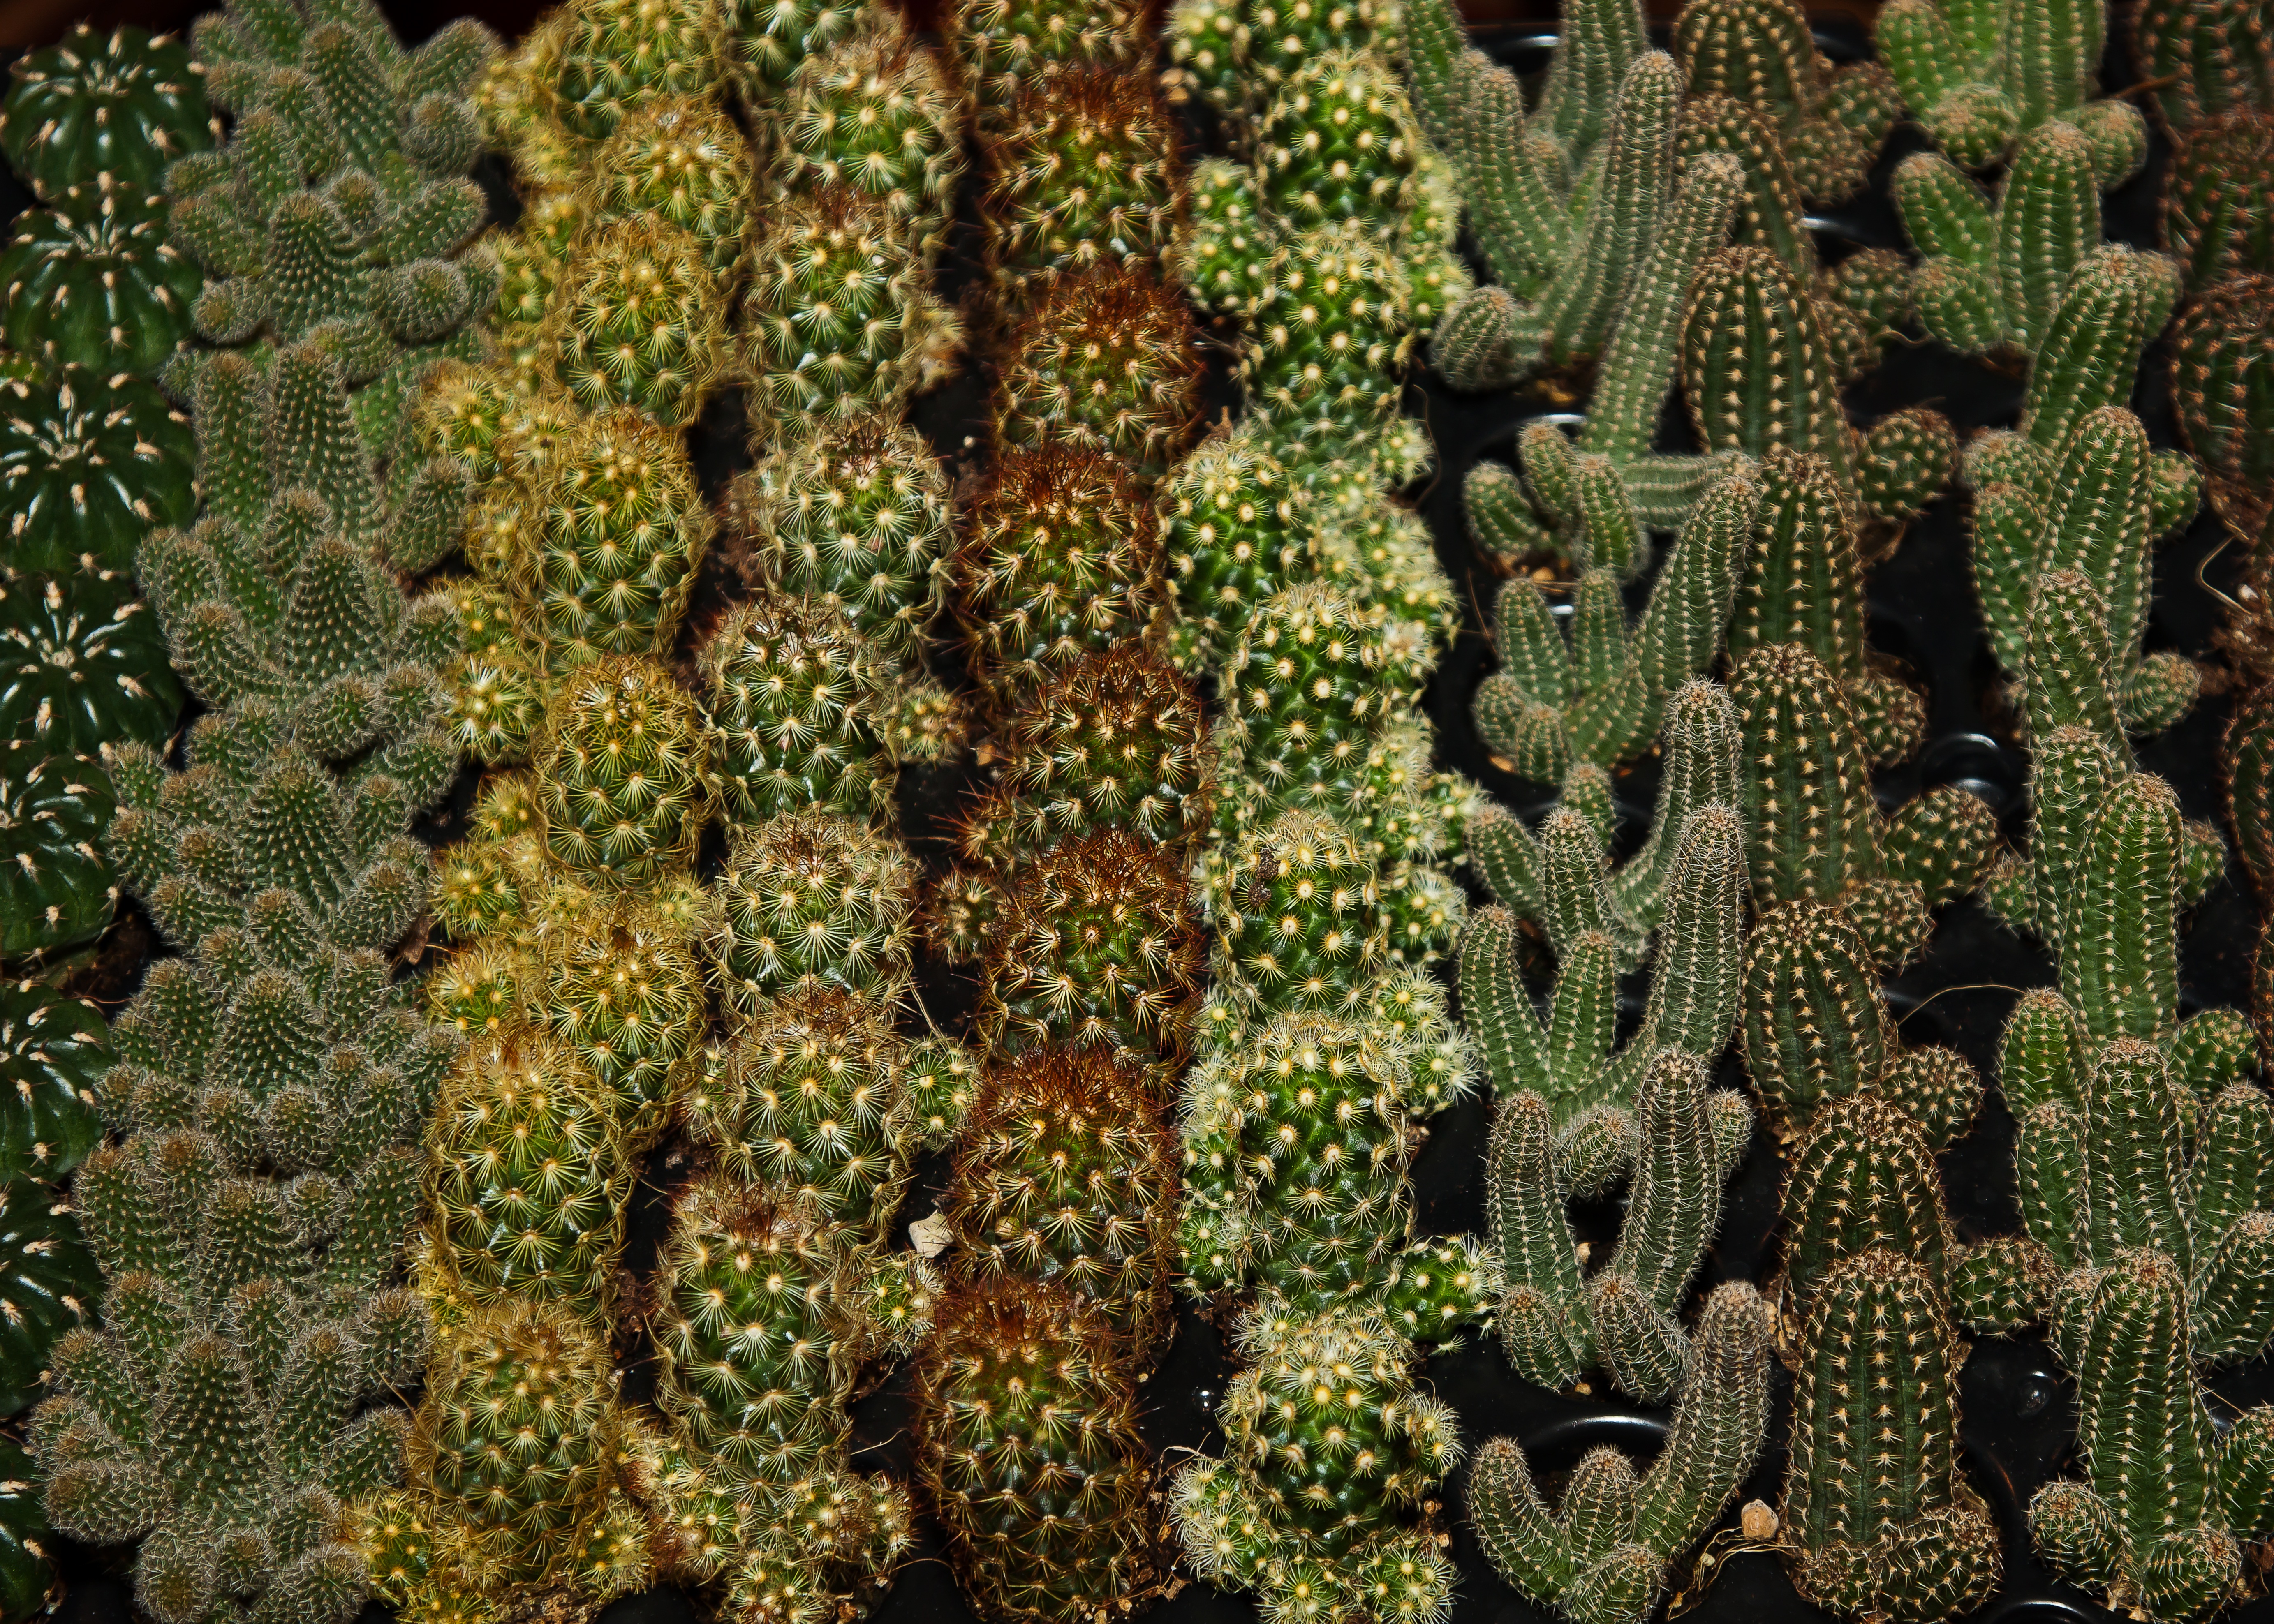
cactus, plant, flower, food, green, collection, produce, botany, close, flora, spruce, vegetation, diversity, beautiful, various, sting, flowering plant, prickly pear, varieties, land plant, nopal